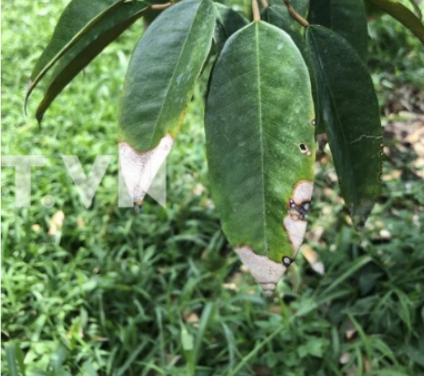
Label: anthracnose_disease